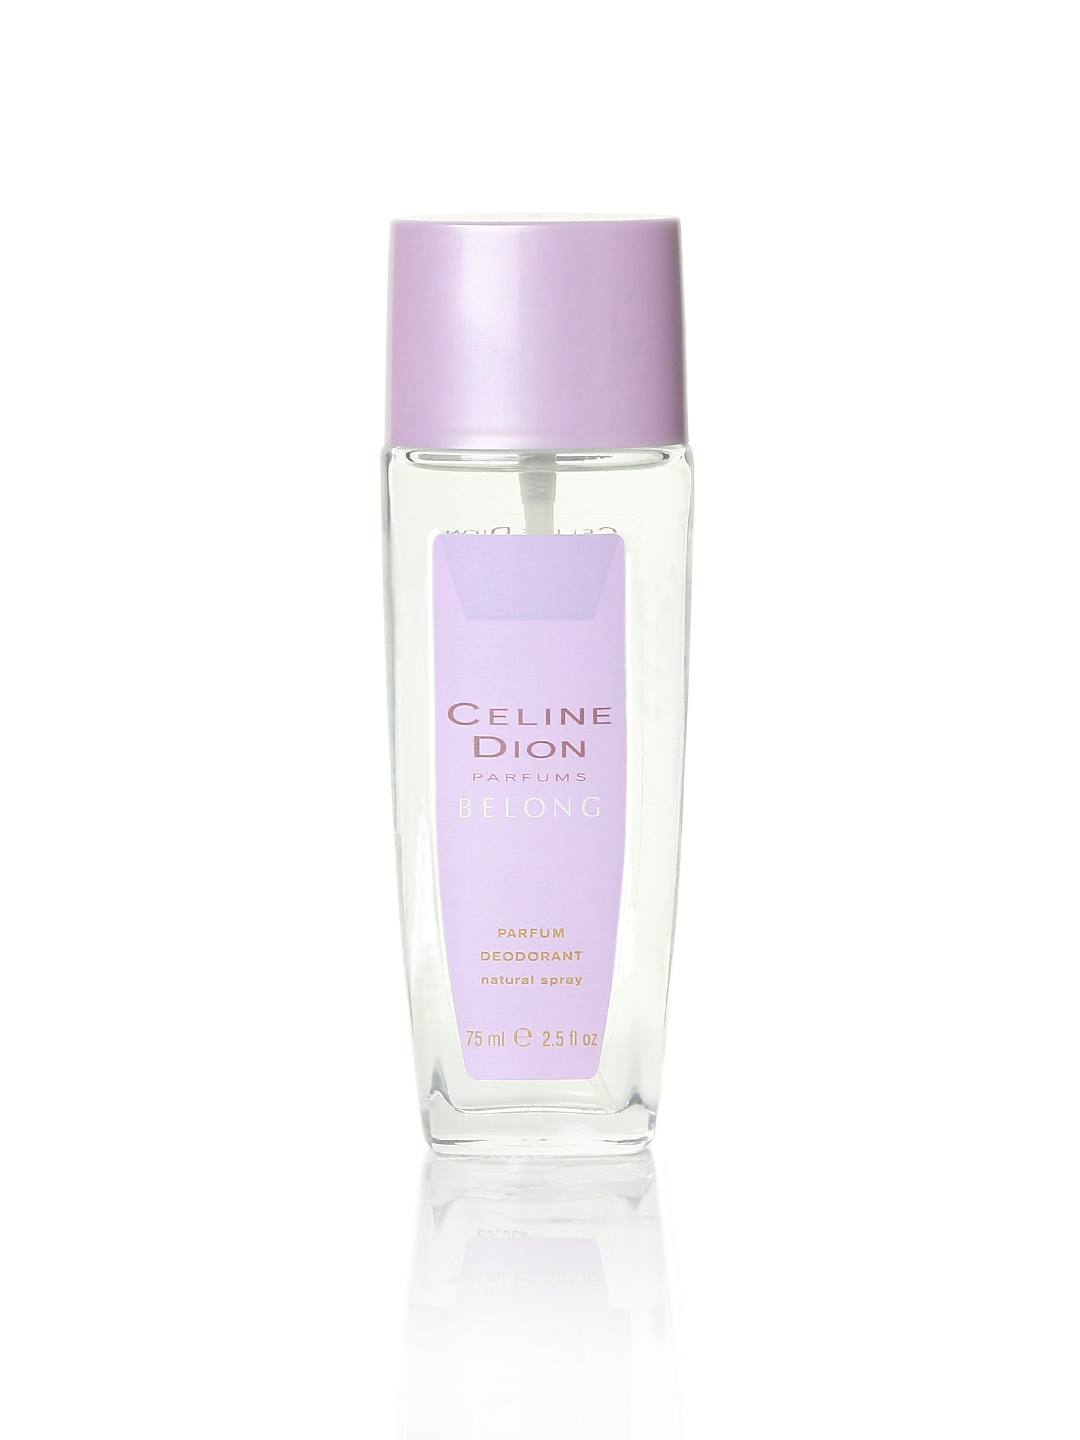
Celine Dion Women Belong Perfume
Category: Personal Care / Fragrance / Perfume and Body Mist
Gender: Women
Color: Lavender
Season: Spring 2017
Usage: Casual